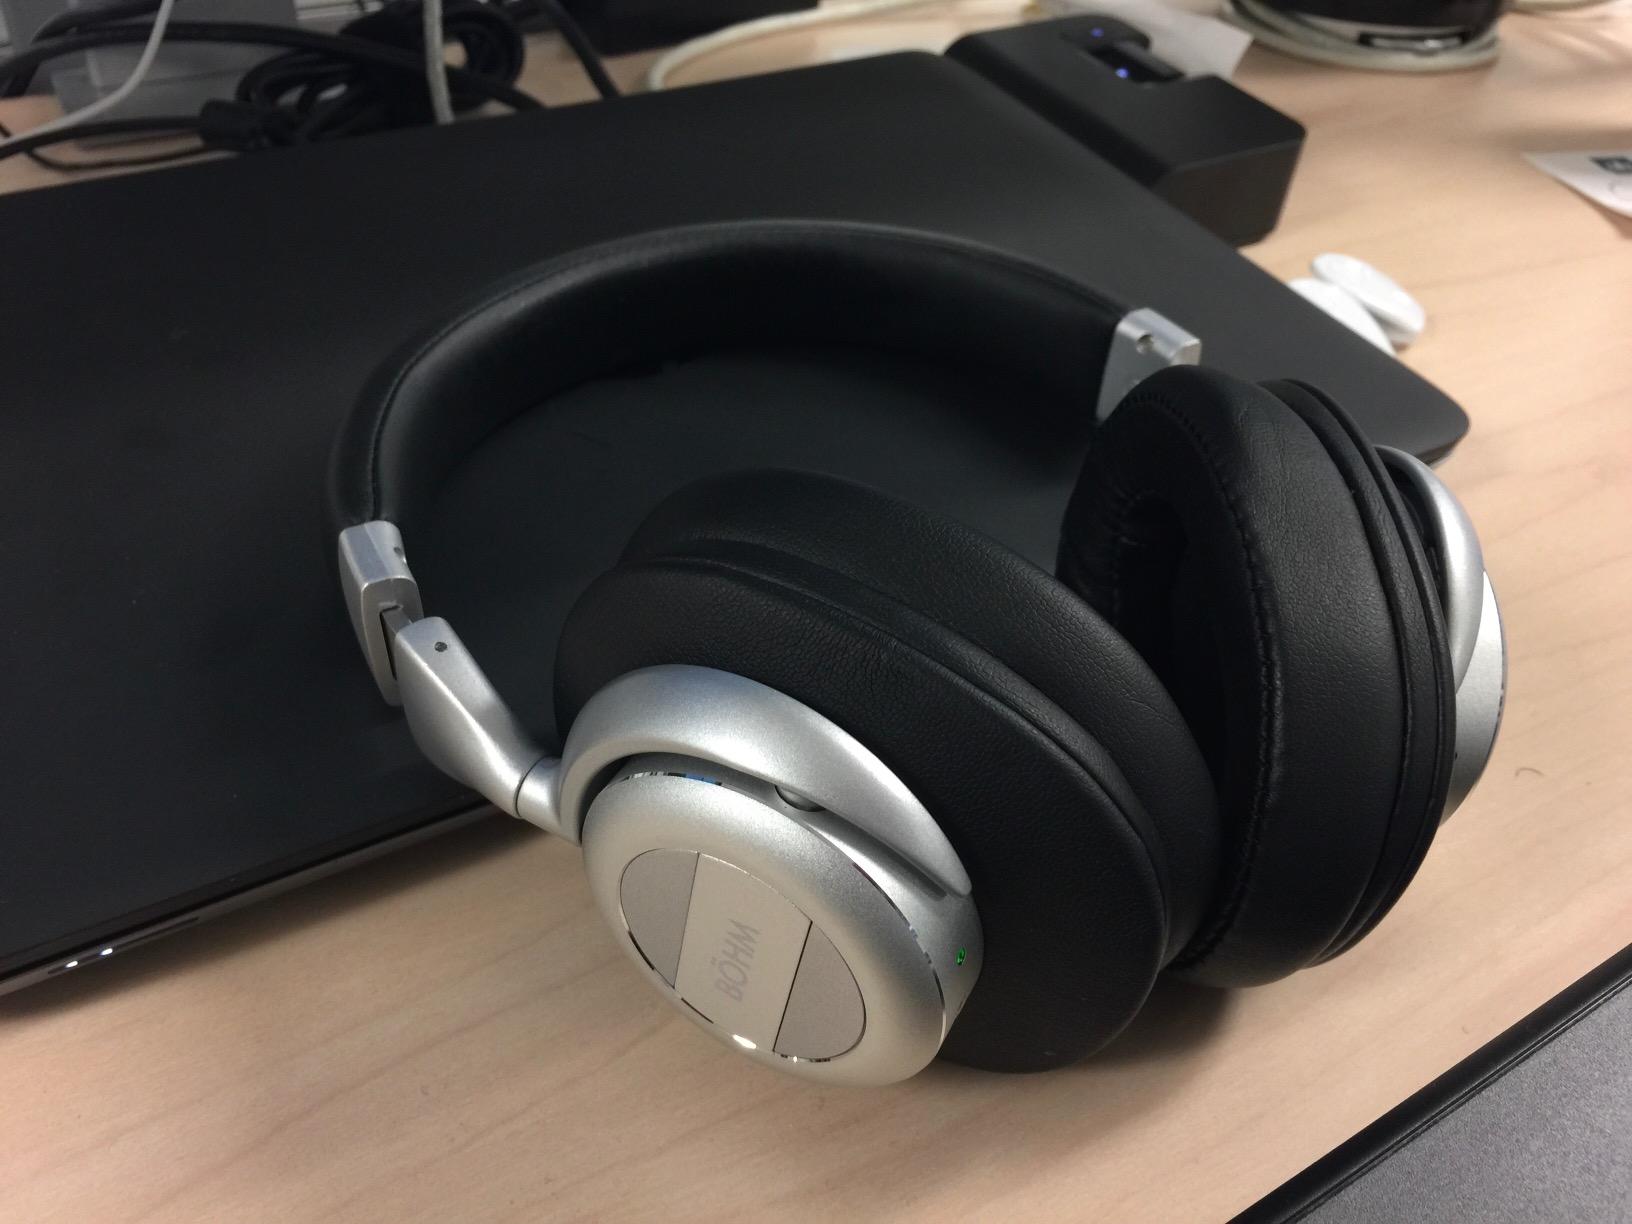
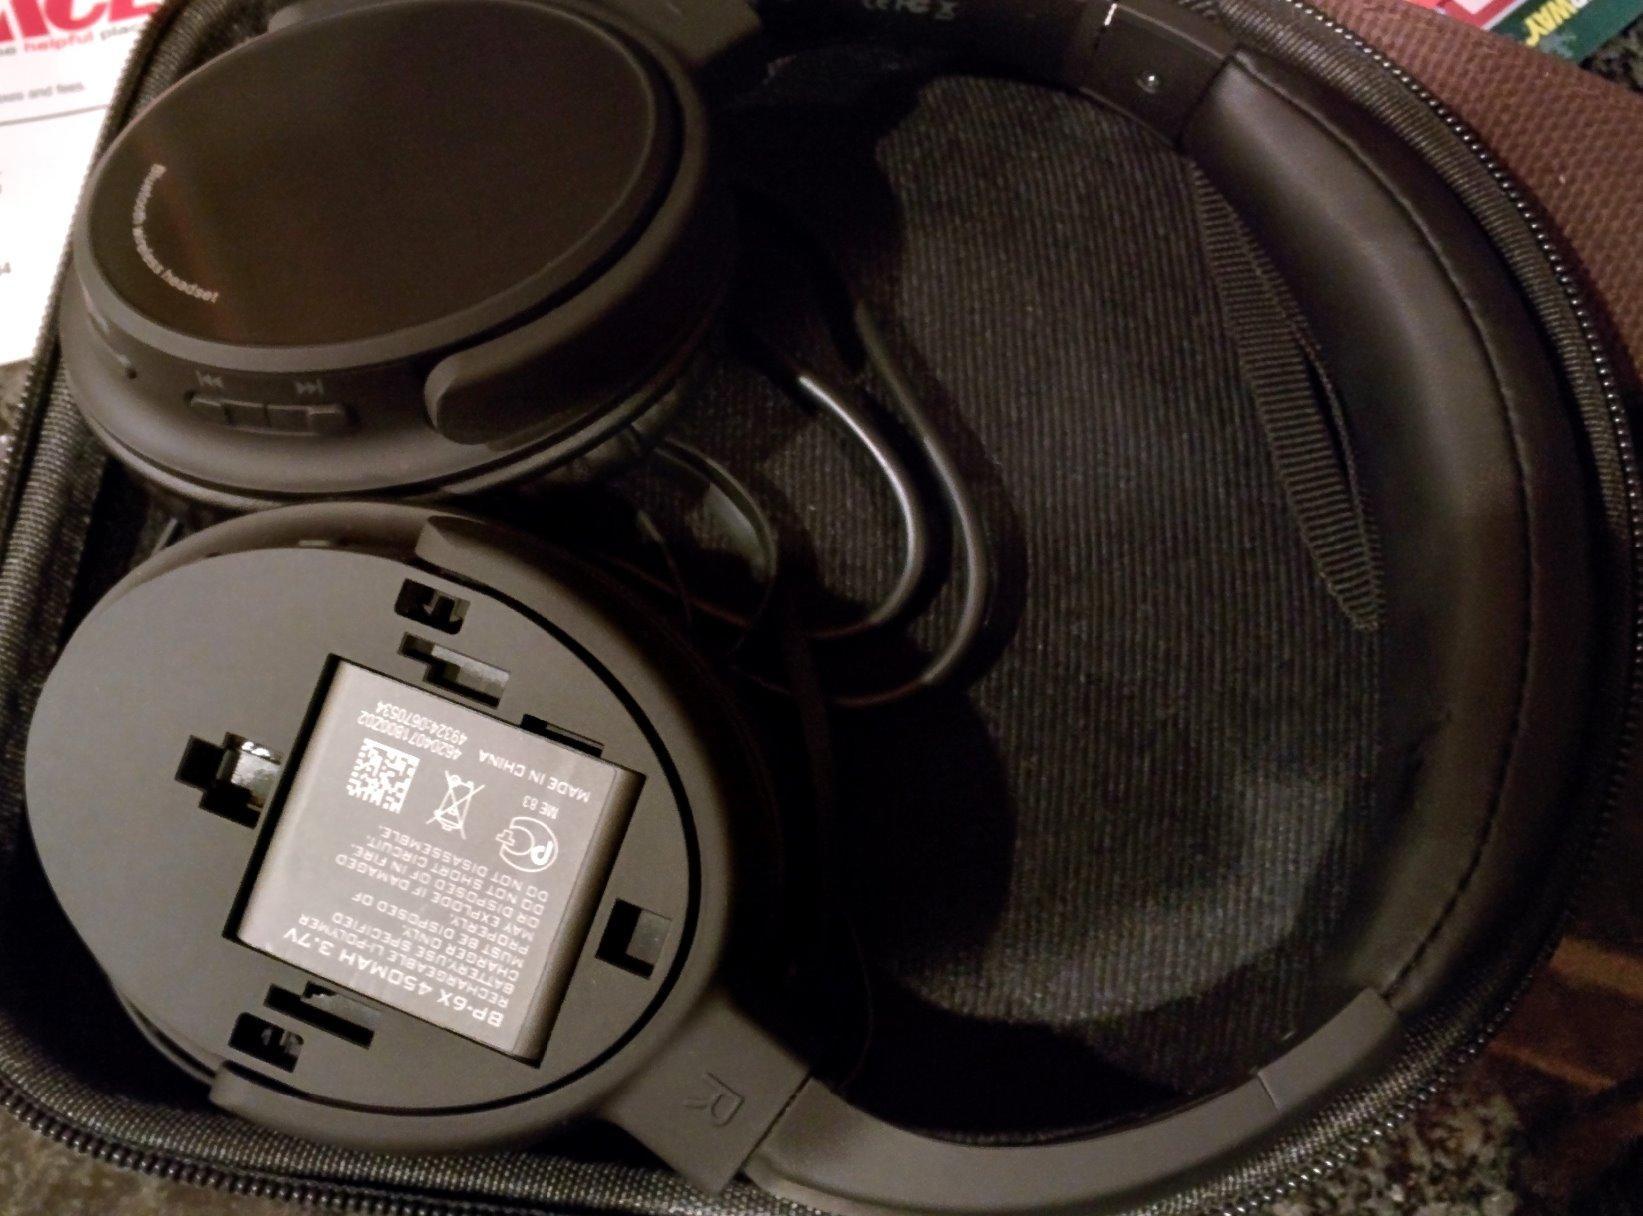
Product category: headphones
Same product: no